Nusha Hill

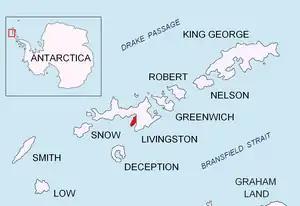
Location of Hurd Peninsula on Livingston Island in the South Shetland Islands

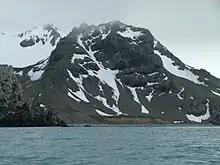
Nusha Hill from False Bay with Castro Peak in the background

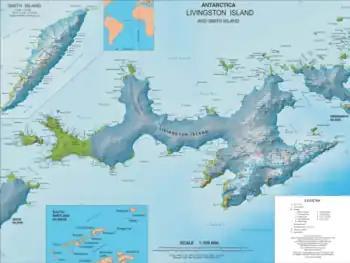
Topographic map of Livingston Island featuring Nusha Hill

Nusha Hill (‘Nushin Halm’ \'nu-shin 'h&lm\) is the rocky hill rising to 251 m in southern Hurd Peninsula on Livingston Island in the South Shetland Islands, Antarctica. It has precipitous east, south and west slopes, and is linked to Doc Peak (301 m) to the north by a col of elevation 220 m. Nusha Hill surmounts a rock glacier to the west and southwest, False Bay to the east and its sub-embayment Glaciar Rocoso Cove to the south-southwest. The adjacent area, subject to geological and glaciological field work, is accessible by sea or by an overland route running from Hurd Ice Cap along the South Bay coast facing Sally Rocks and via a saddle of elevation 122 m situated 800 m west by south of the hill.